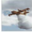
Label: airplane